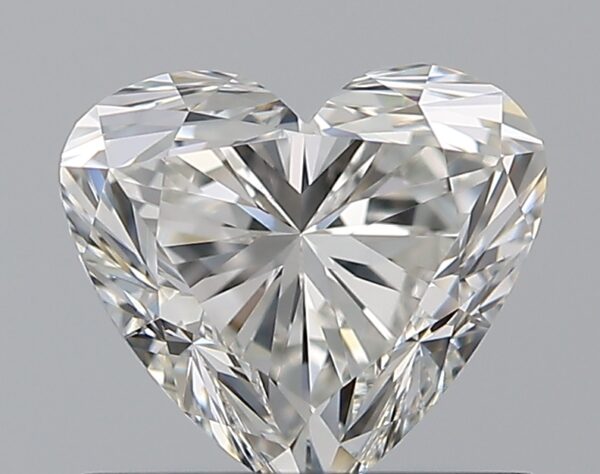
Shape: heart
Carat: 0.8
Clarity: VVS2
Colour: G
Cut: EX
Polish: EX
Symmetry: EX
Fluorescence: N
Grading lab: GIA
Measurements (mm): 5.74 x 6.32 x 3.83